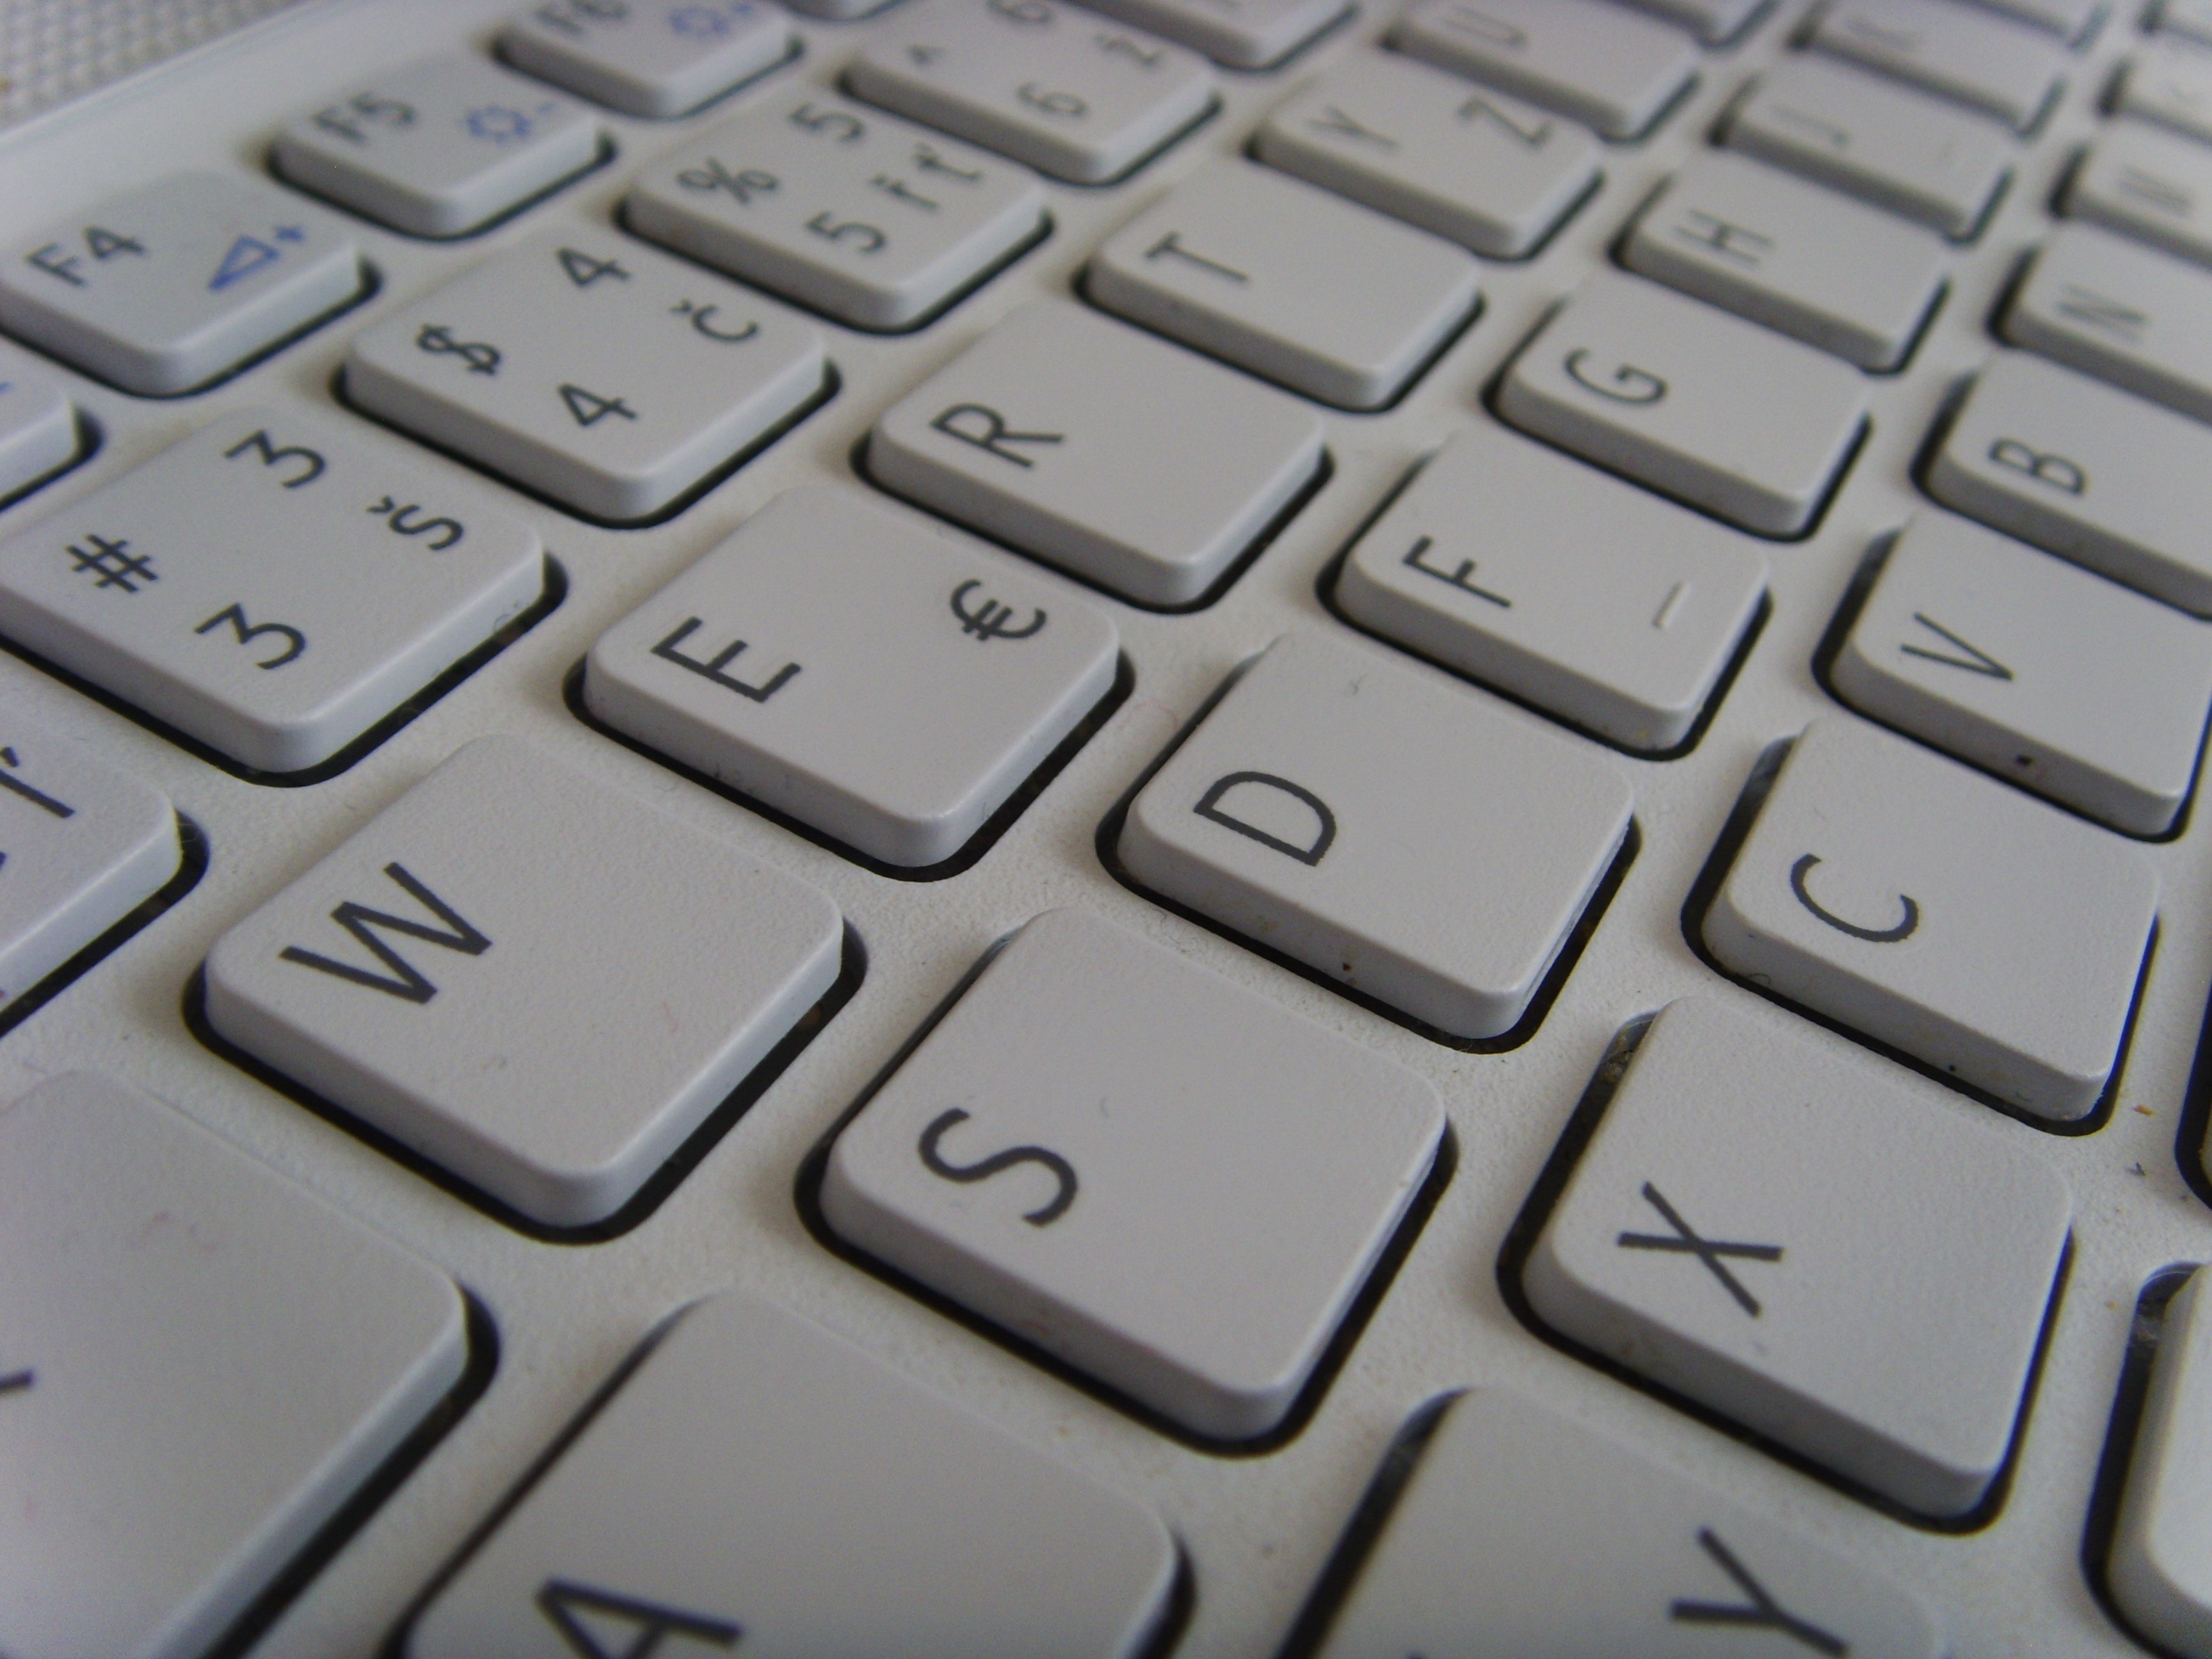
keyboard, technology, white, number, button, close up, font, letters, multimedia, computer keyboard, numeric keypad, electronic device, musical keyboard